History of the Catholic Church

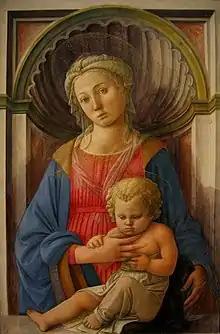
"Madonna and Child", by Filippo Lippi

Catholic women have played a prominent role in providing education and health services in keeping with Catholic social teaching. Ancient orders like the Carmelites had engaged in social work for centuries. The 19th century saw a new flowering of institutes for women, dedicated to the provision of health and education services – of these the Salesian Sisters of Don Bosco, Claretian Sisters and Franciscan Missionaries of Mary became among the largest Catholic women's religious institutes of all.